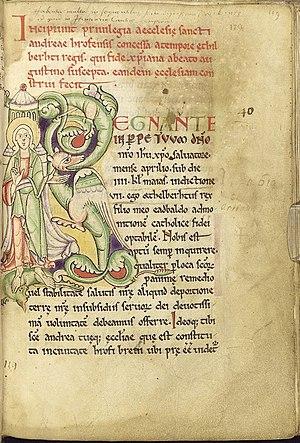
Juste est un prélat chrétien mort entre 627 et 631. Membre de la mission grégorienne envoyée en Angleterre pour convertir les Anglo-Saxons au christianisme, il devient le premier évêque de Rochester, puis le quatrième archevêque de Cantorbéry.